Länsiväylä (newspaper)

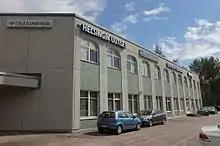
The office of Etelä-Suomen Media on Rälssitie 7 in Veromies, Vantaa. The office employs staff of various free newspapers including "Helsingin Uutiset", "Länsiväylä" and "Vantaan Sanomat".

Länsiväylä is a Finnish language free newspaper published twice a week in the cities of Espoo, Kauniainen and Kirkkonummi in southern Finland, on Wednesdays and weekends. The total readership of "Länsiväylä" numbers 136 thousand. The print newspaper has 121 thousand readers, the combined print and digital newspaper has nine thousand and the digital newspaper has 15 thousand.